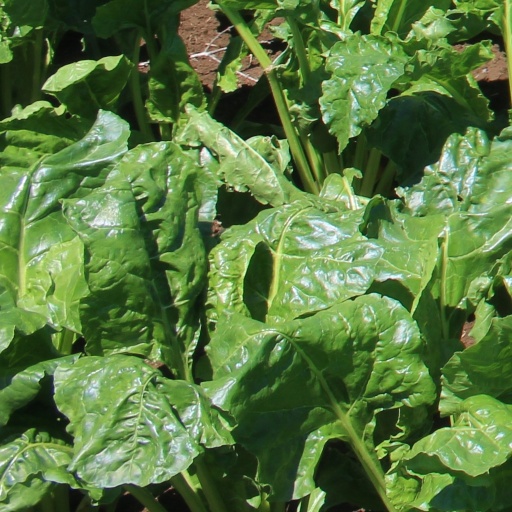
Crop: sugar beet